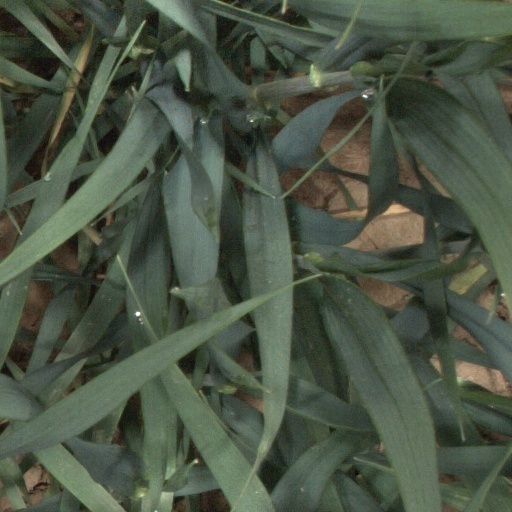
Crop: wheat